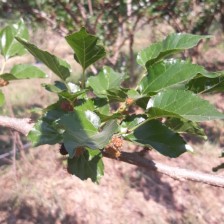
Variety: ChiangMai60